Braian Samudio

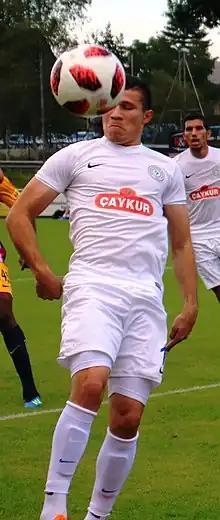

Braian Jose Samudio Segovia (born 23 December 1995) is a Paraguayan professional footballer who plays as a forward for Süper Lig club Antalyaspor and the Paraguay national team.